Gene Roof

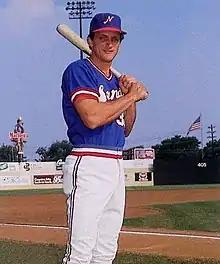
Roof with the Nashville Sounds in 1986

Eugene Lawrence Roof (born January 13, 1958) is a retired Major League Baseball outfielder. He played during three seasons at the Major League level for the St. Louis Cardinals and Montreal Expos.